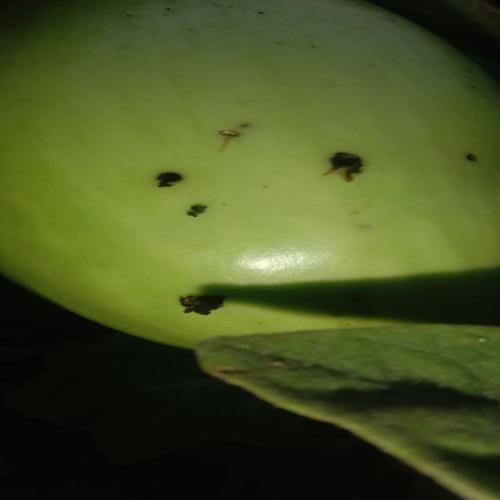
Label: Shoot and Fruit Borer